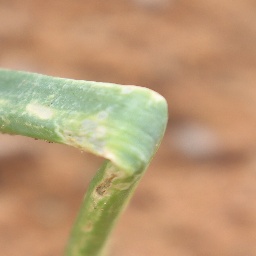
Label: Iris yellow virus